Tooms Lake

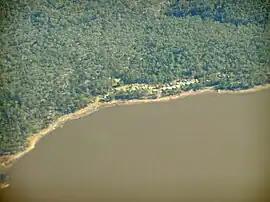
Aerial photo from the east, the village is at the top of the lake

Tooms Lake is a rural locality and a lake in the local government areas (LGA) of Northern Midlands, Southern Midlands, and Glamorgan-Spring Bay in the Central and South-east LGA regions of Tasmania. The locality is about north of the town of Triabunna. The 2016 census has a population of nil for the state suburb of Tooms Lake.